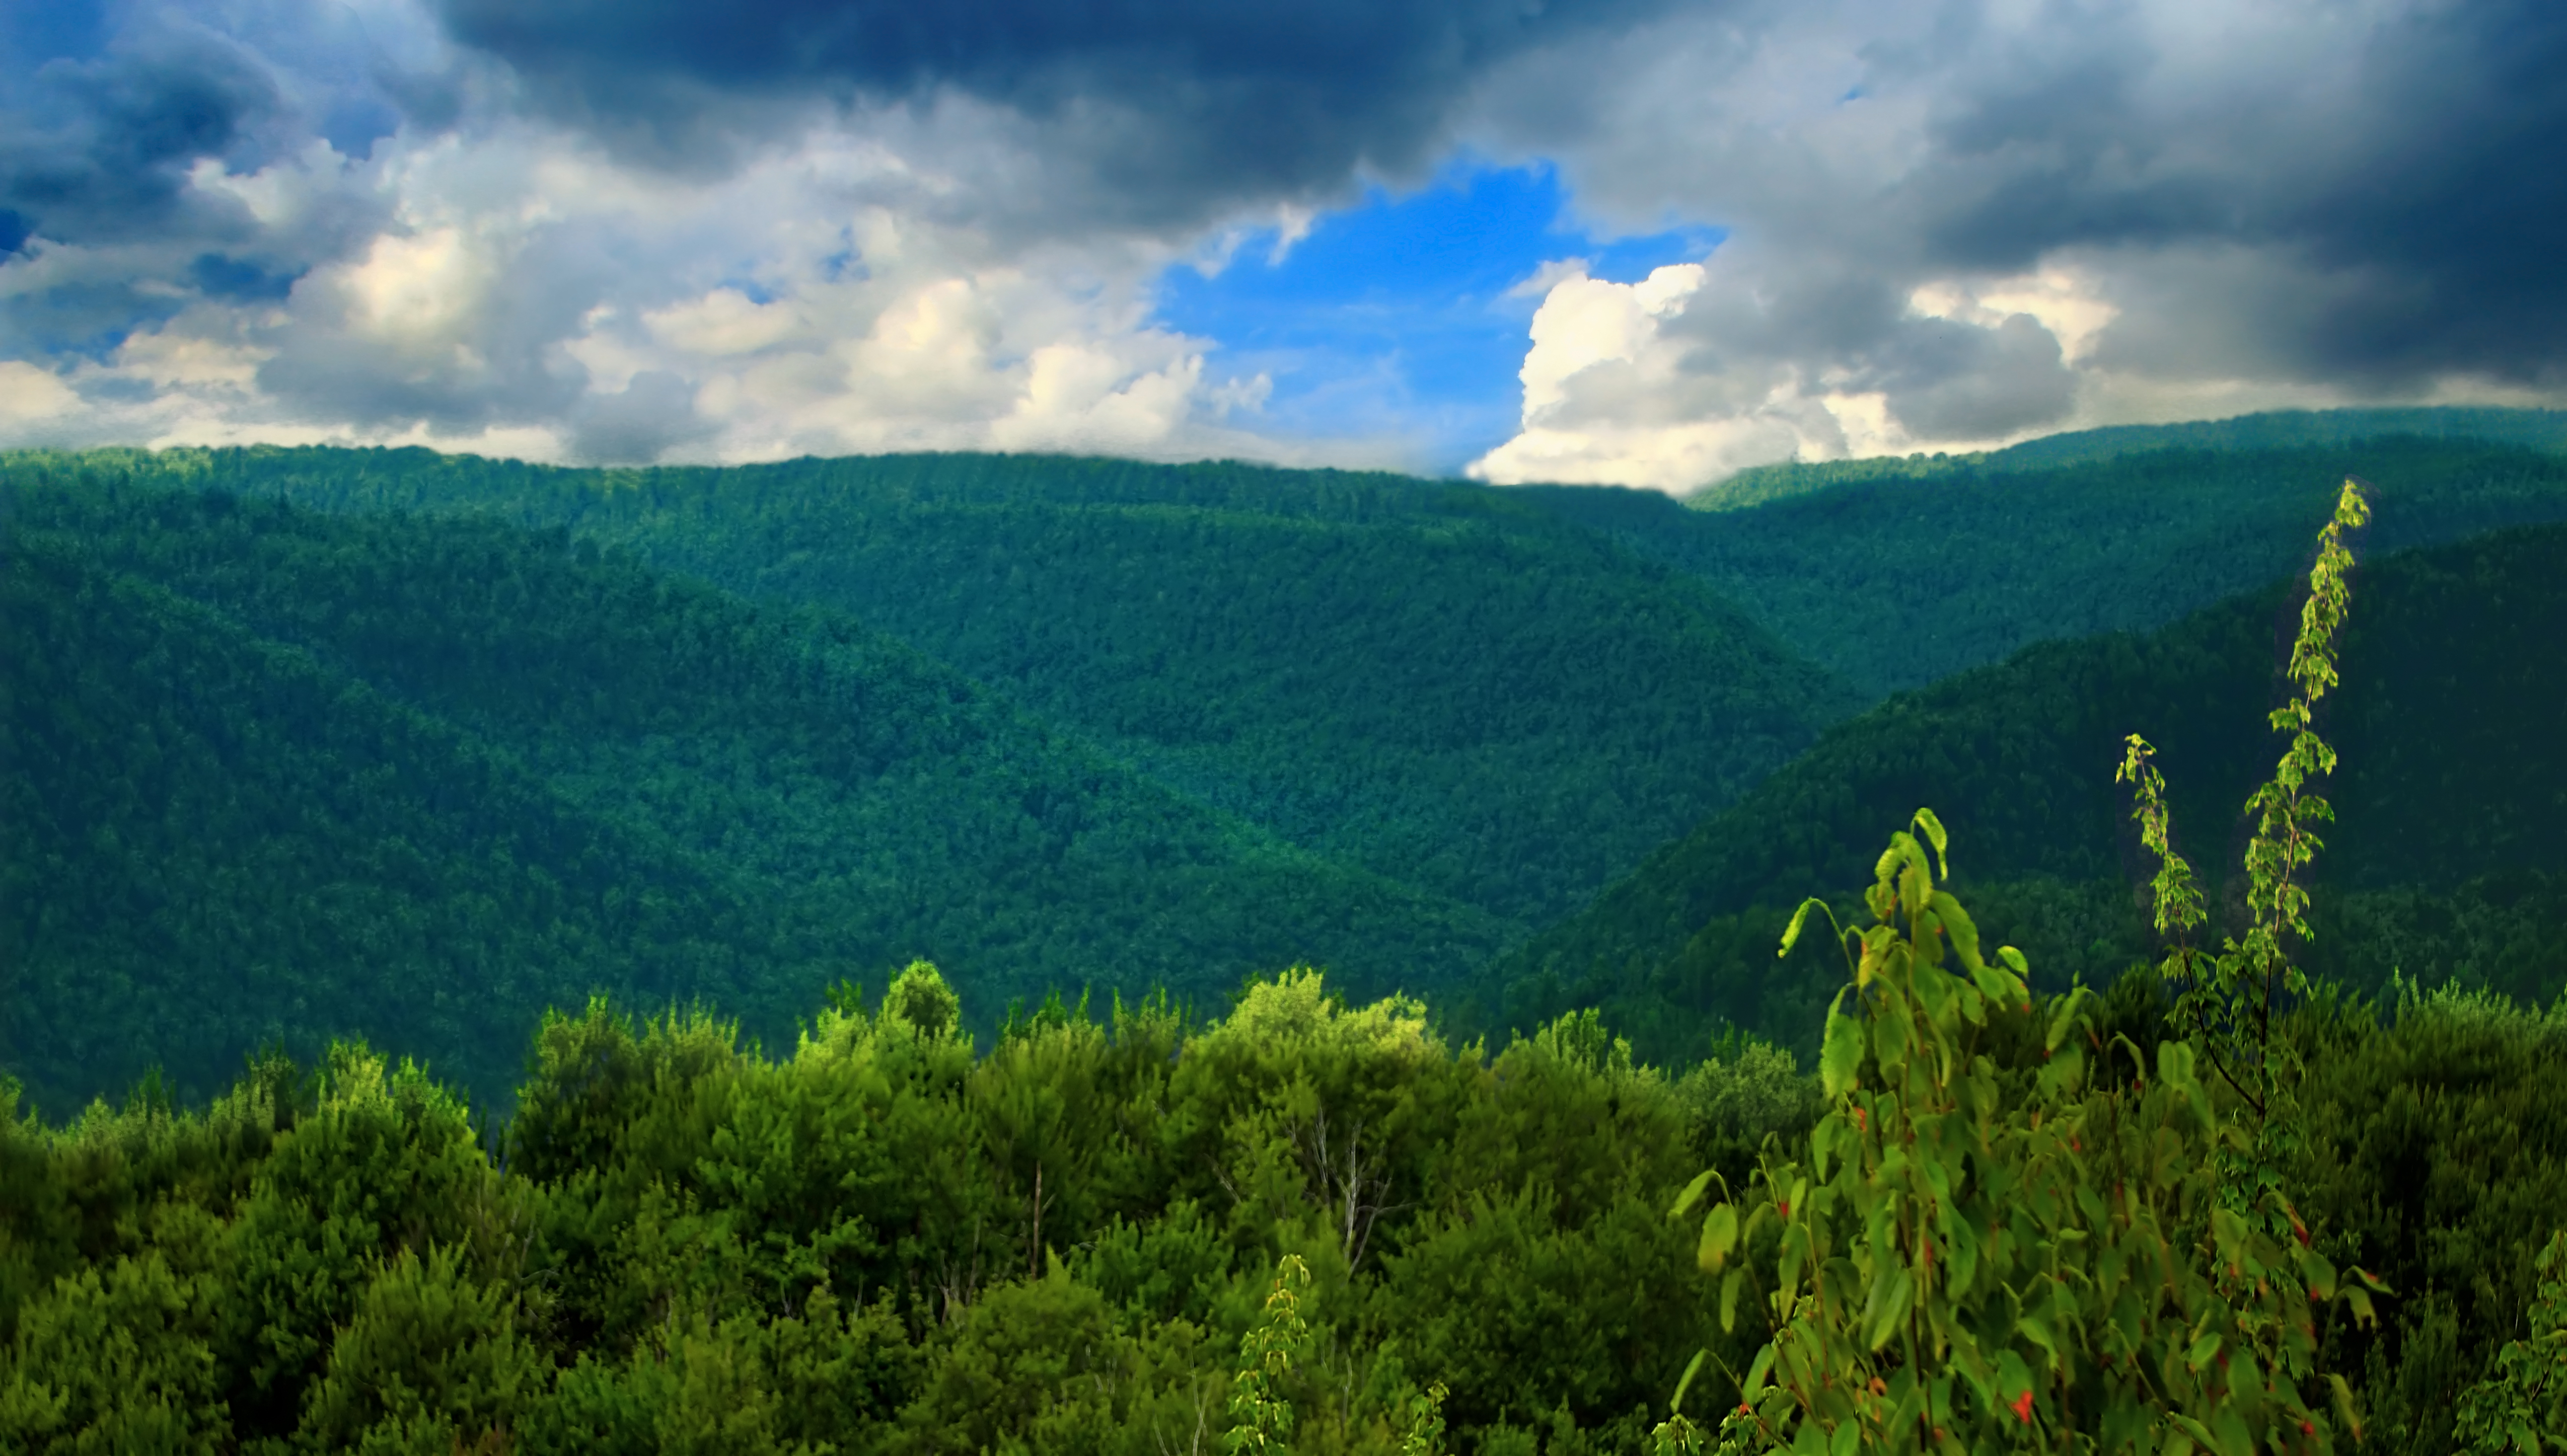
landscape, tree, nature, forest, grass, wilderness, mountain, cloud, plant, sky, hiking, field, meadow, sunlight, morning, leaf, hill, flower, valley, mountain range, summer, green, ridge, trees, hills, creativecommons, clouds, mountains, grassland, appalachianmountains, alleghenyplateau, lowlight, lycomingcounty, pennsylvania, endlessmountains, loyalsockstateforest, oldloggerspath, sullivanmountain, plateau, habitat, ecosystem, rural area, pleasantstream, natural environment, geographical feature, atmospheric phenomenon, woody plant, mountainous landforms